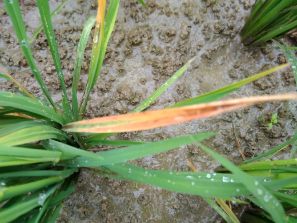
Disease: Tungro